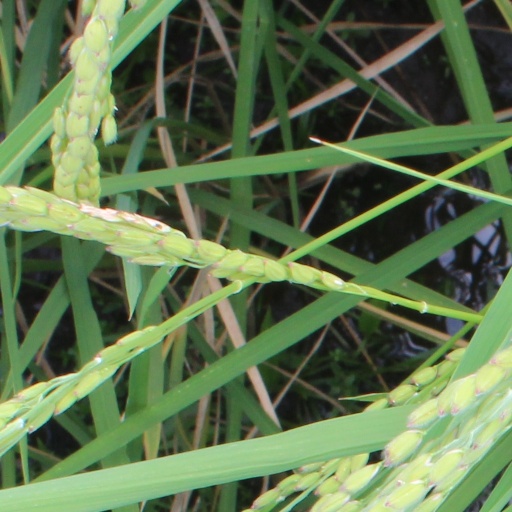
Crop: rice